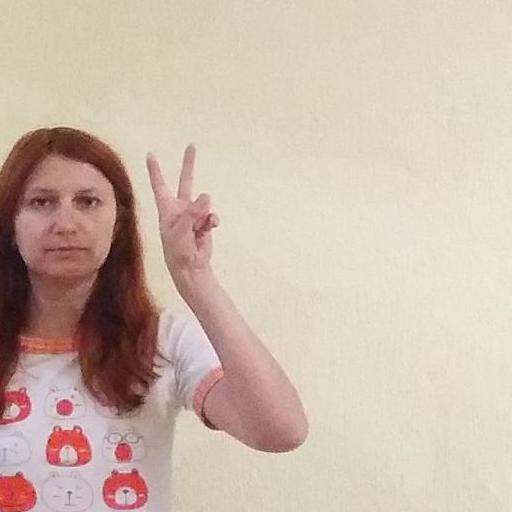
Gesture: peace